Ver, Manche

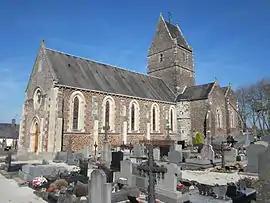
Notre-Dame church

Ver is a commune in the Manche department in Normandy in north-western France.